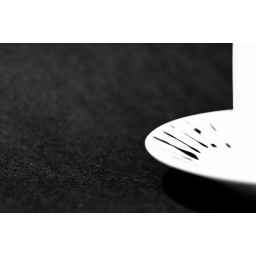
Iron Photographer 104: 1 - something black - blackstrap molasses. 2 - something white - demitasse. 3 - shot in black and white